L'amore (film)

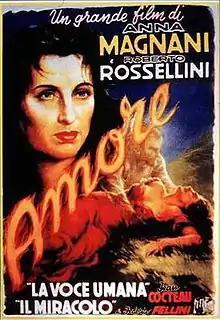
Film poster

L'amore ('Love') is a 1948 Italian drama anthology film directed by Roberto Rossellini, starring Anna Magnani and Federico Fellini. It consists of two parts, "The Human Voice" ("Una voce umana"), based on Jean Cocteau's 1929 play of the same title, and "The Miracle" ("Il miracolo"), based on Ramón del Valle-Inclán's 1904 novel "Flor de santidad".